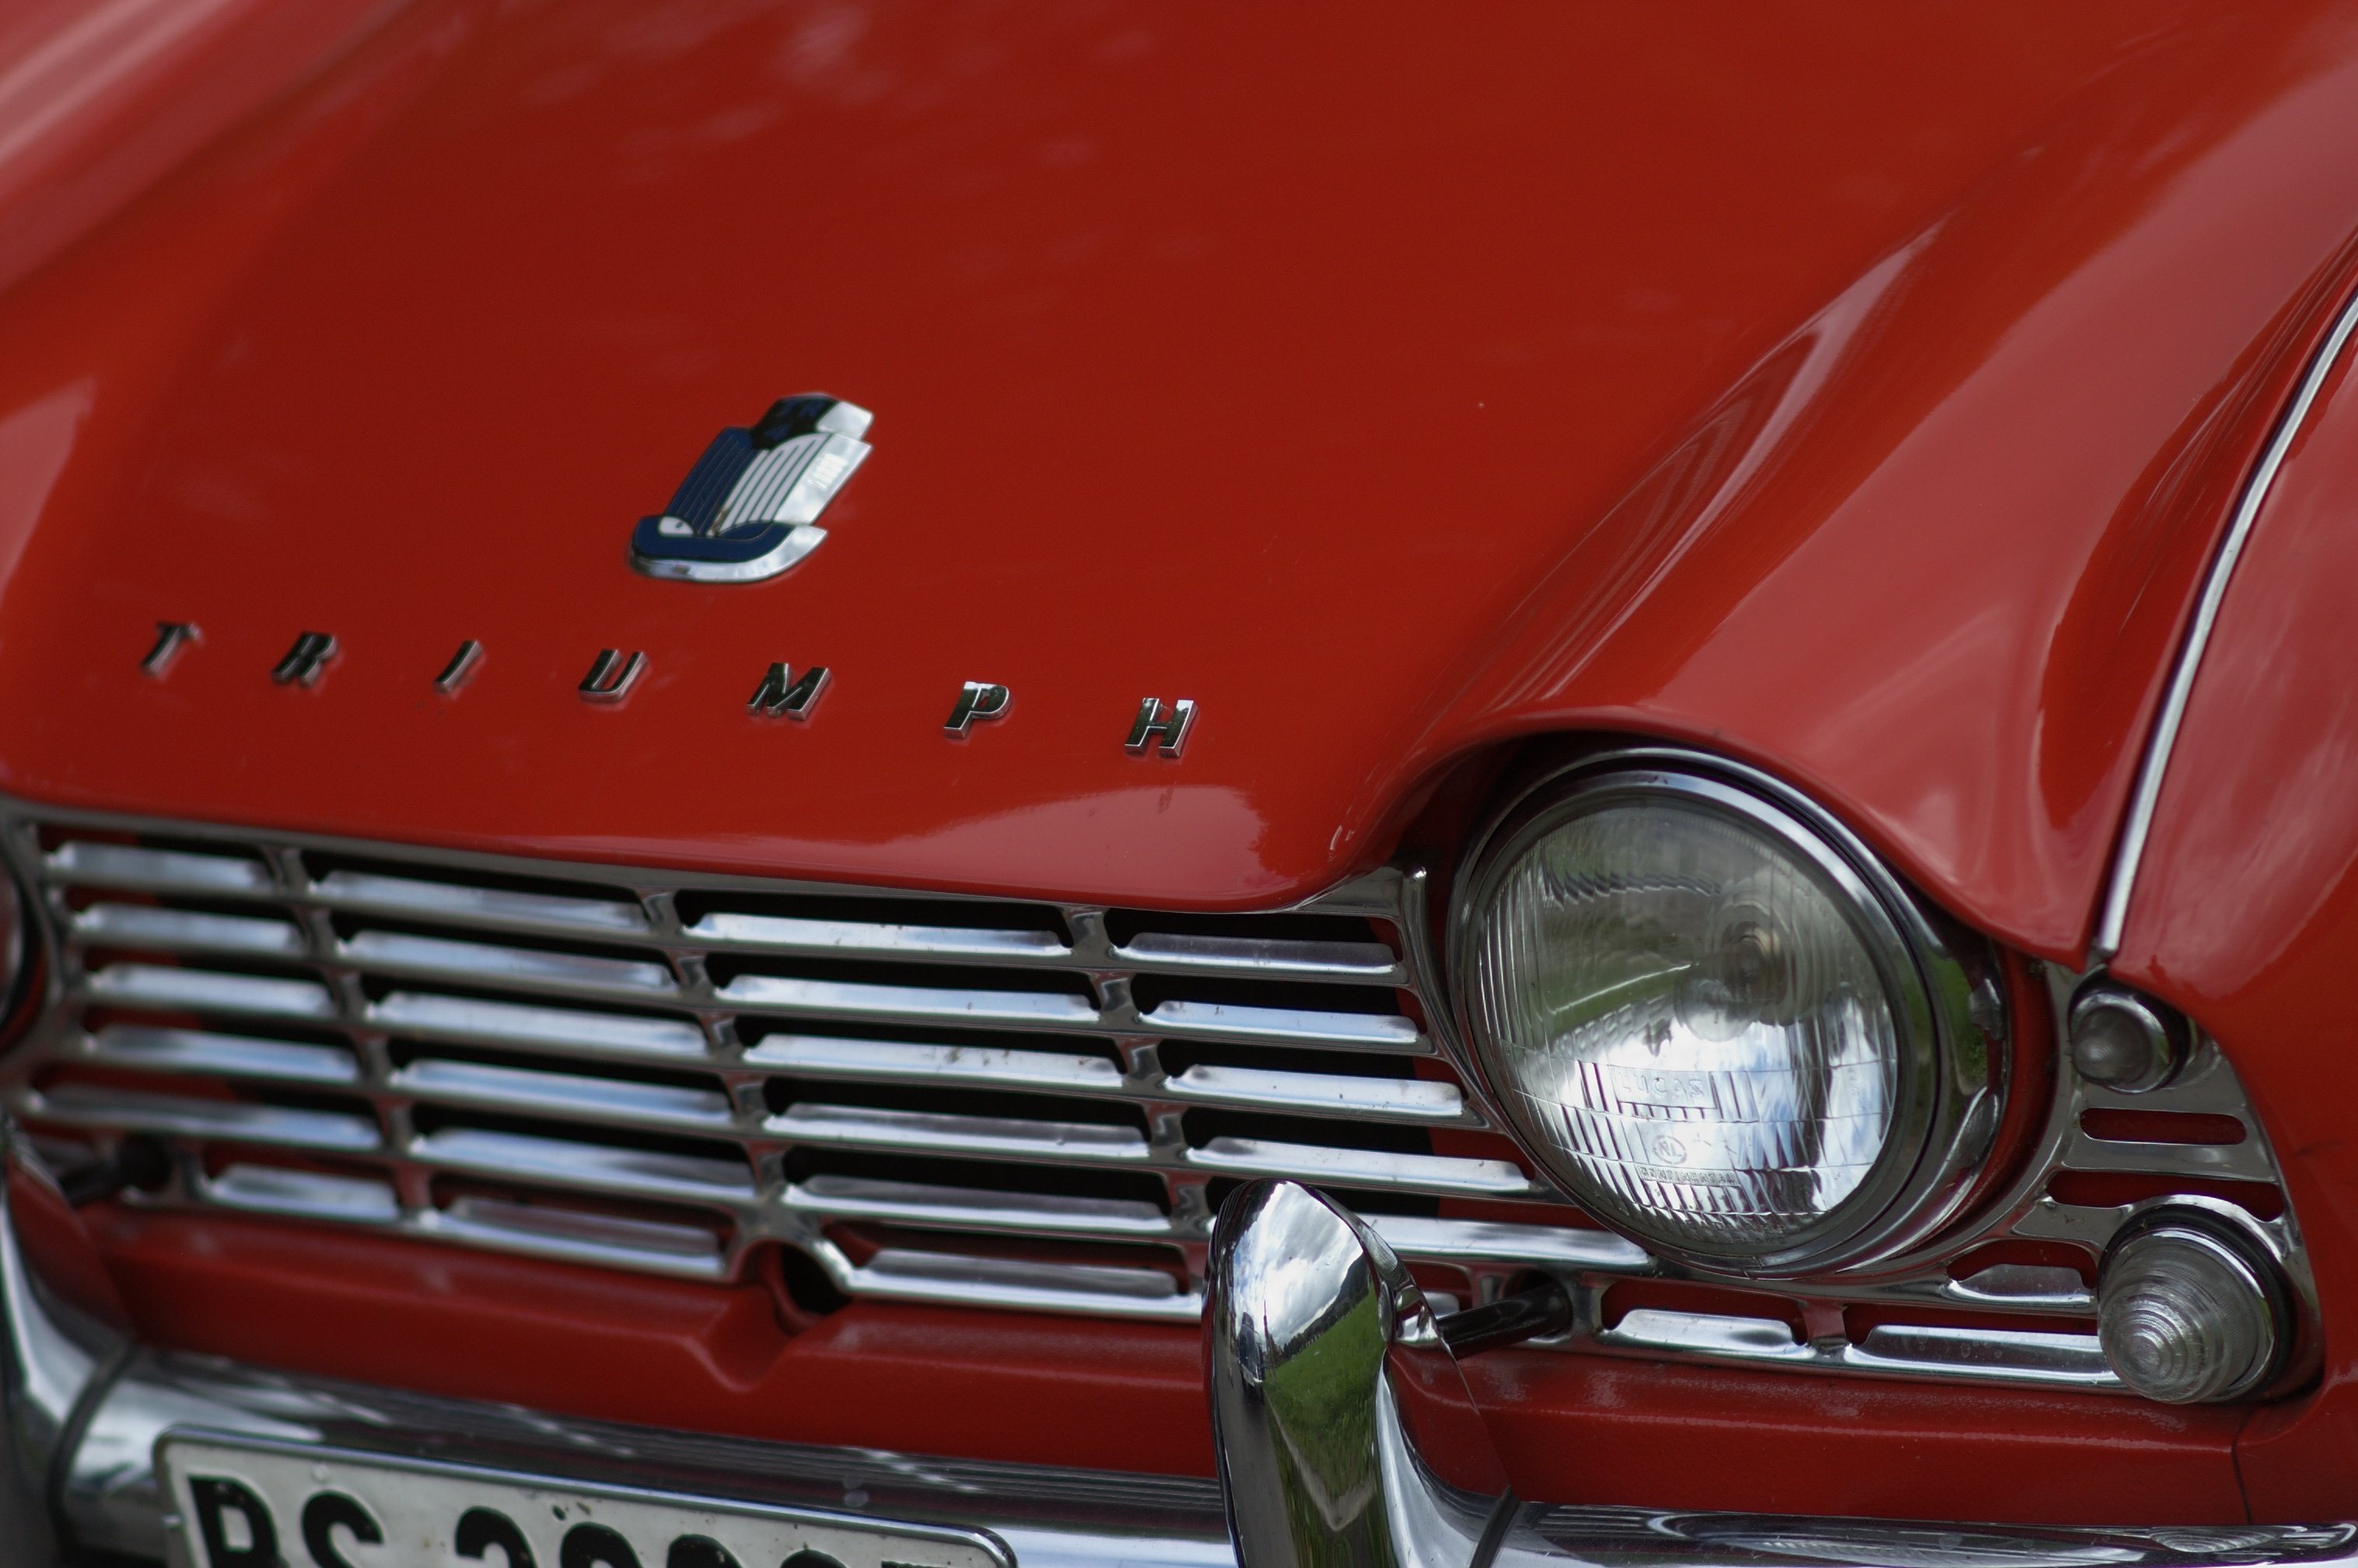
car, red, vehicle, sports car, motor vehicle, vintage car, bumper, blackforest, sedan, rawtherapee, germany, deutschland, walimex, samyang, pentax, schwarzwald, badenwrttemberg, classic, 85mm, convertible, lenstagged, steffenzahn, k100d, justpentax, iamflickr, 85mmf14, walimex85mm, walimexpro8514if, hinterzarten, zyschtigsfahrt, antique car, land vehicle, automobile make, automotive exterior, compact car, automotive design, luxury vehicle, performance car